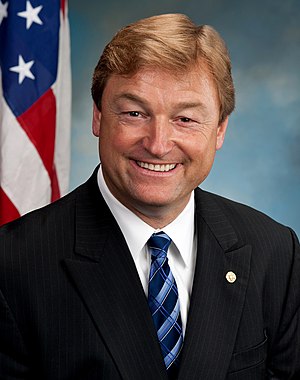
Dean Heller
Dean Arthur Heller er en amerikansk republikansk politiker. Han var medlem af USA's senat valgt i Nevada i perioden 2011−2019. Han var medlem af Repræsentanternes Hus i perioden 2007–2011.